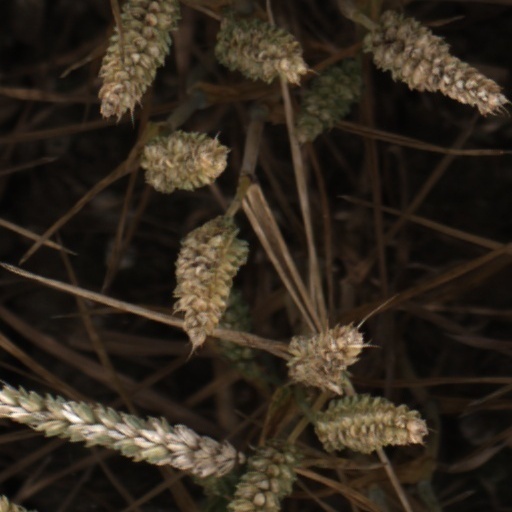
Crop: wheat